Božidar Zečević

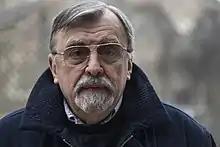

Božidar Zečević (born January 2, 1948 in Belgrade) is а Serbian filmologist, film historian, dramatist, screenwriter, director, university professor of film analysis, founder and editor-in-chief of the film journal "Filmograf".